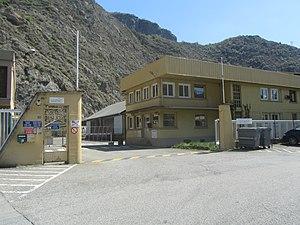
Entrée de l'usine Poudres Hermillon, filiale d'US Metal Powders, en 2018. L'usine est isolée du village par la falaise.
Hermillon est une ancienne commune française située dans le département de la Savoie, en région Auvergne-Rhône-Alpes.